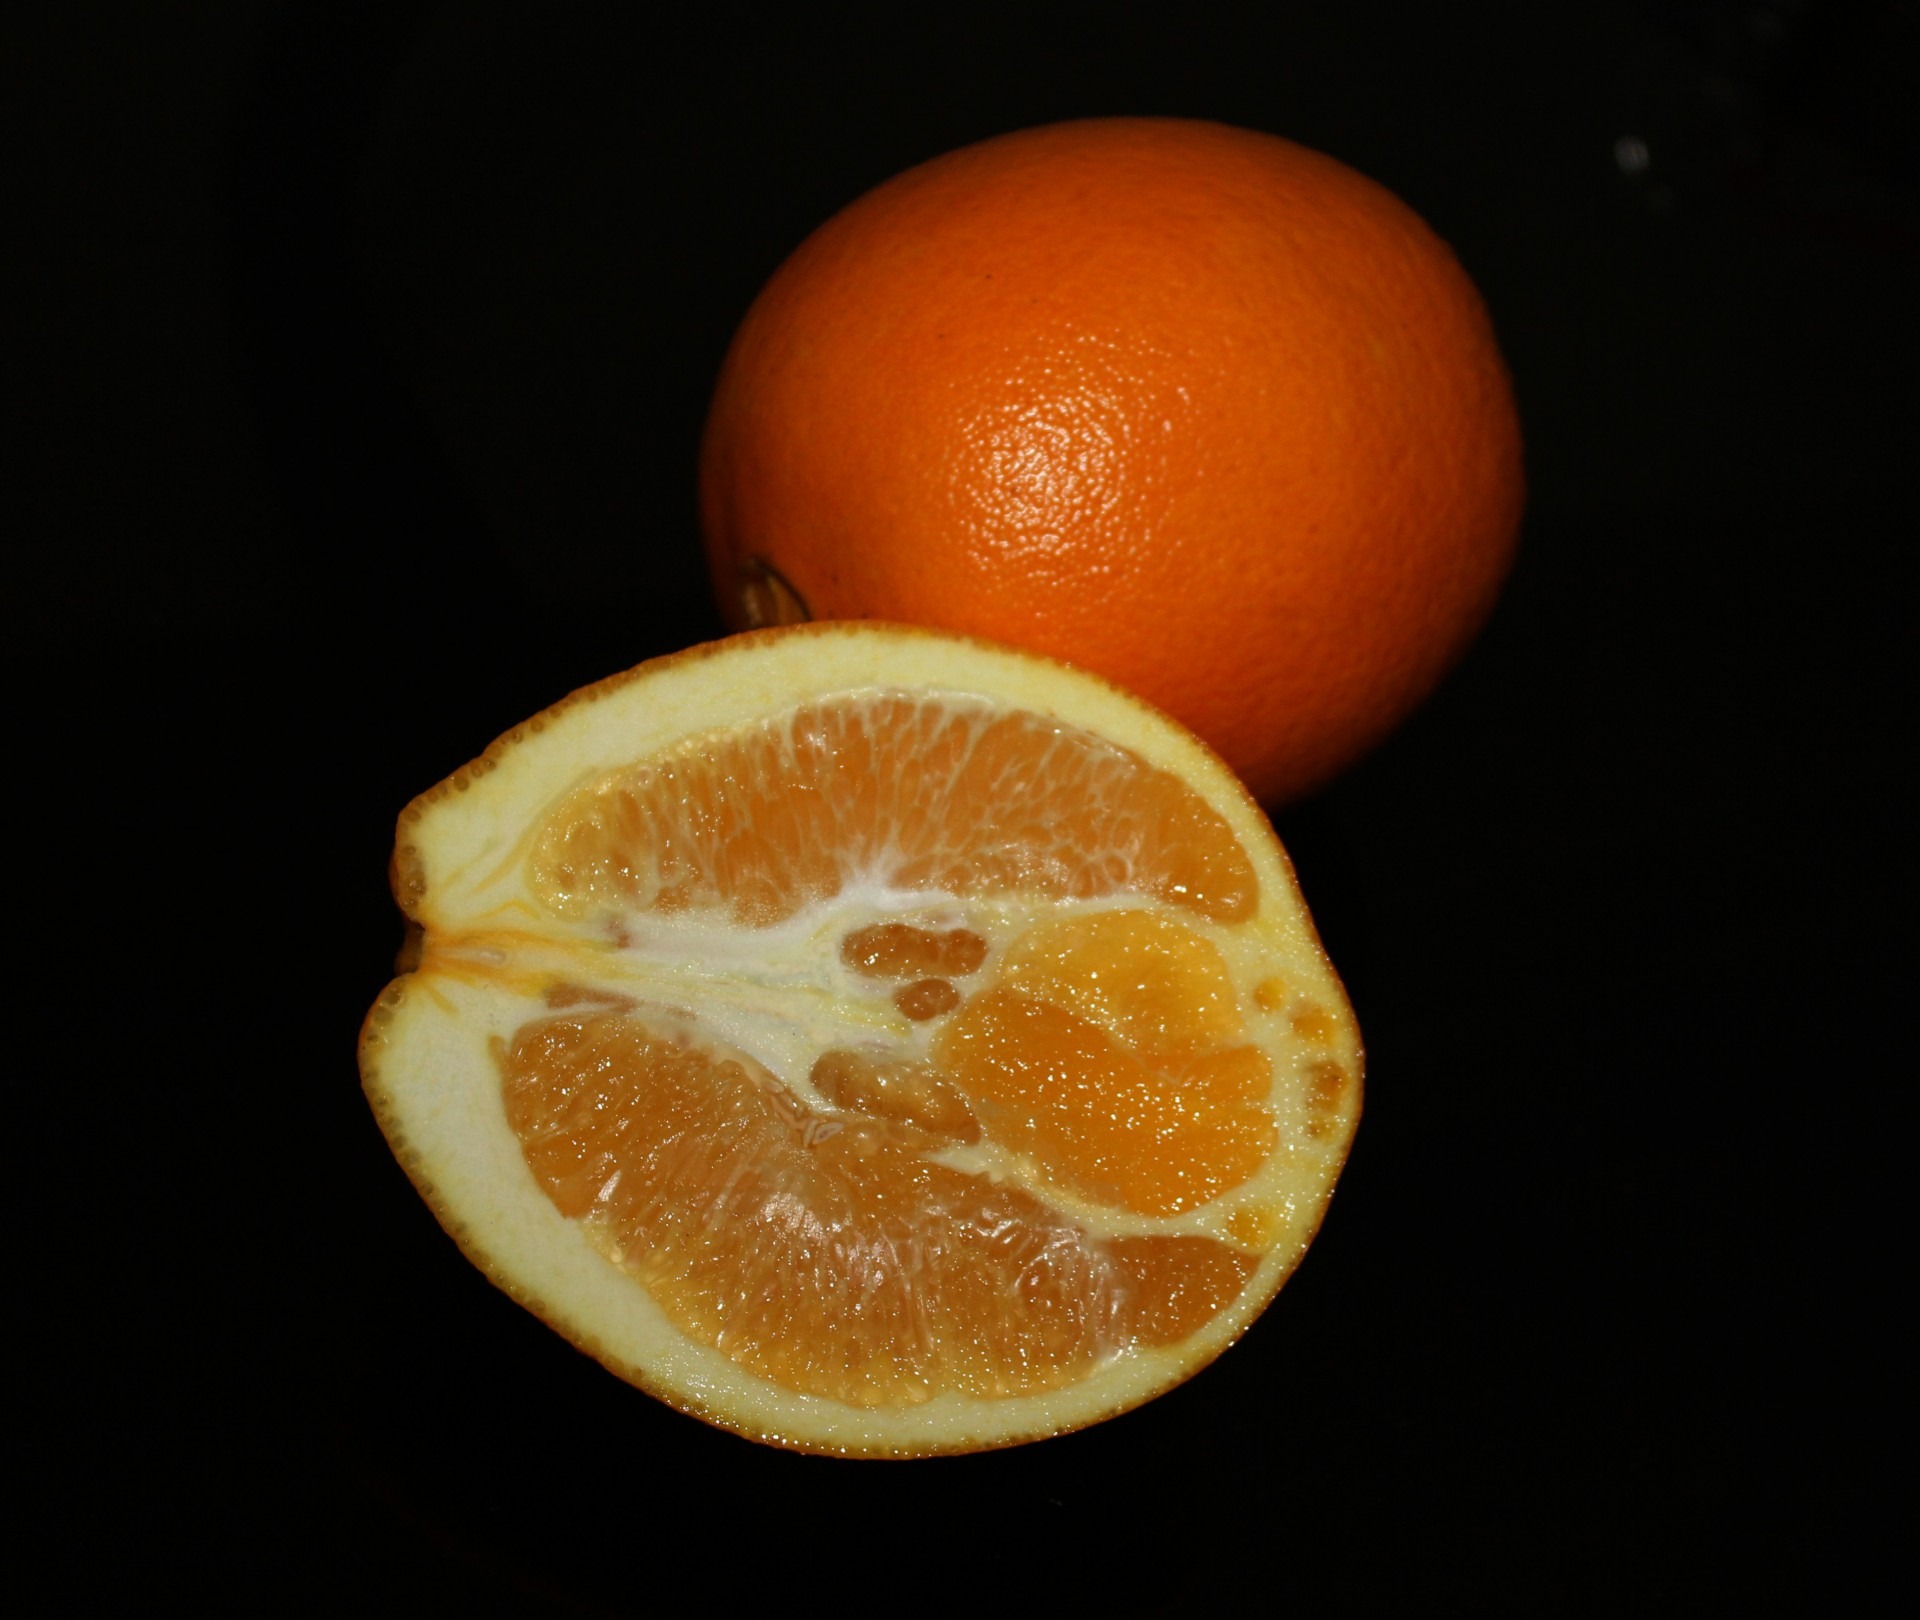
plant, fruit, round, orange, food, produce, circle, grapefruit, tangerine, clementine, citrus, macro photography, flowering plant, orange fruit, vitamin c, bitter orange, mandarin orange, land plant, tangelo